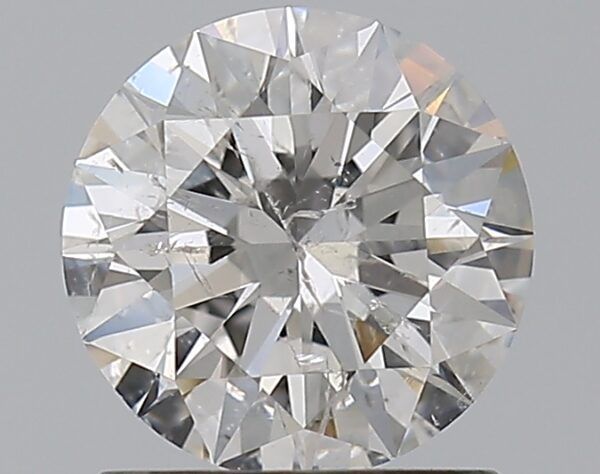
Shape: round
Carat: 1
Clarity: SI2
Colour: F
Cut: EX
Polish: EX
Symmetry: EX
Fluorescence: N
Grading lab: IGI
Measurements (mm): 6.47 x 6.41 x 3.94